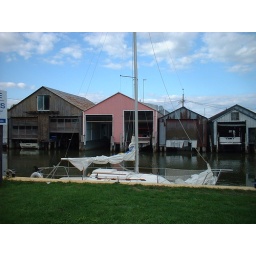
boat houses in port rowan ont.